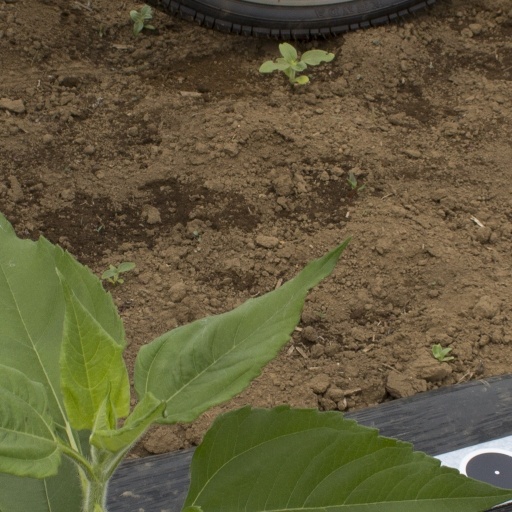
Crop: Jerusalem artichoke